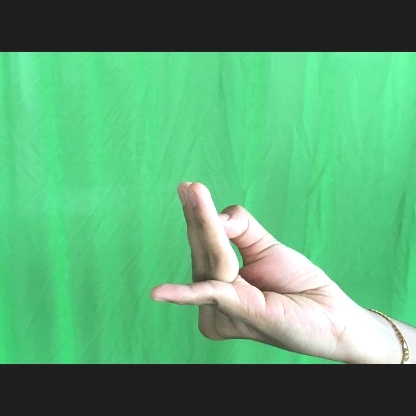
Mudra: Alapadmam